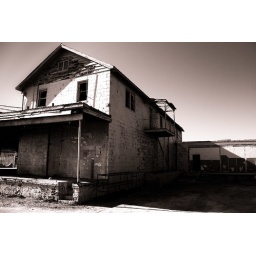
old fish house in Oyster